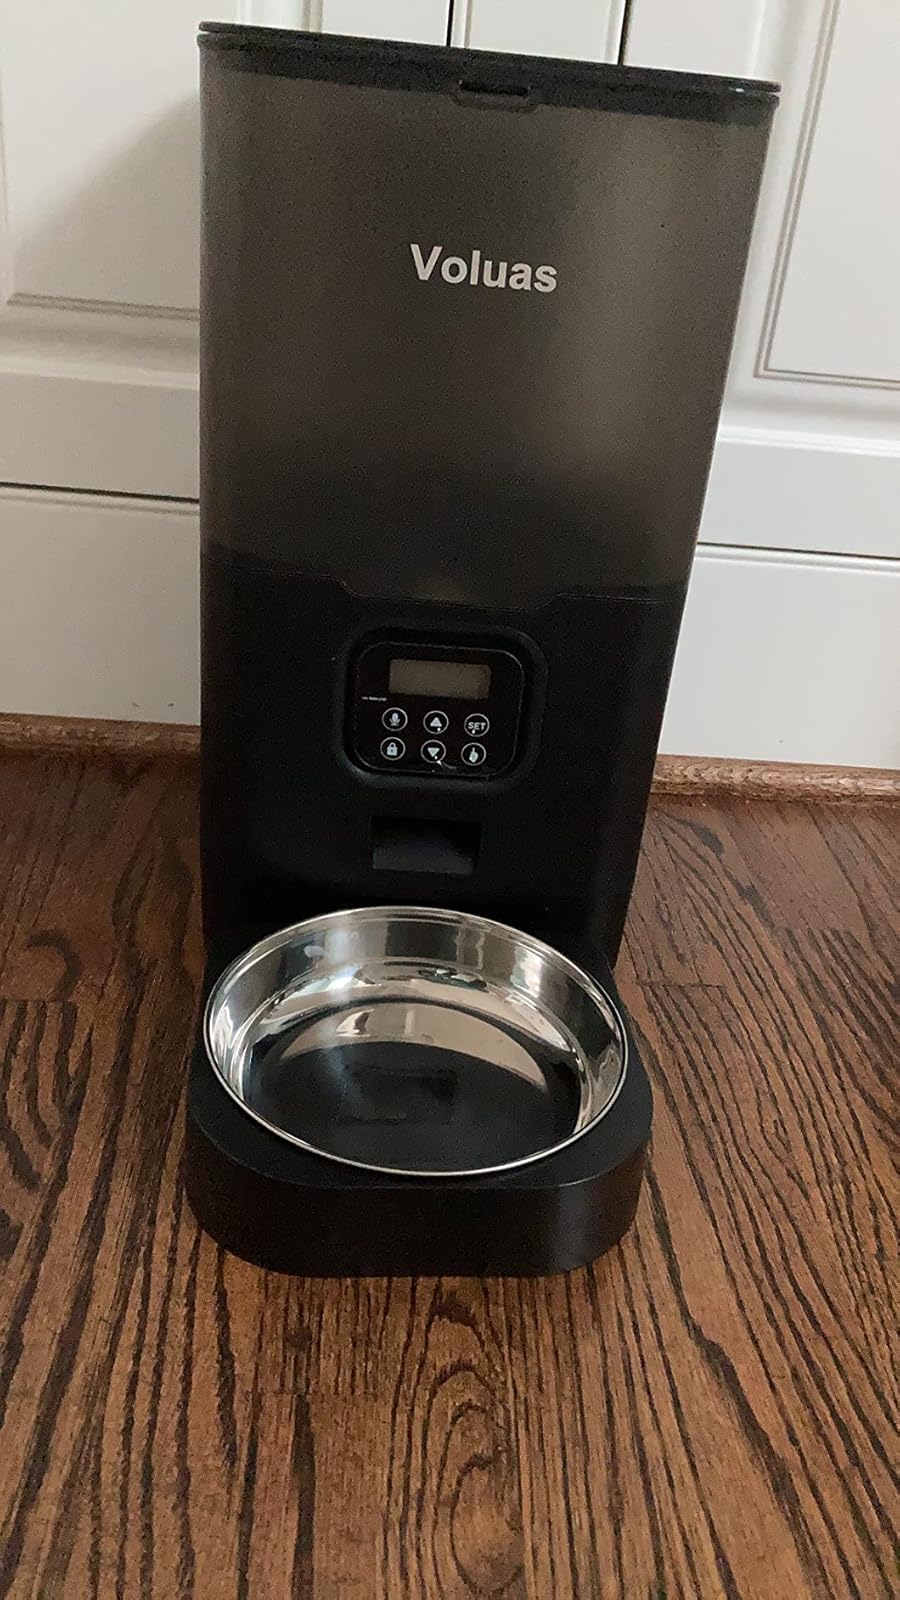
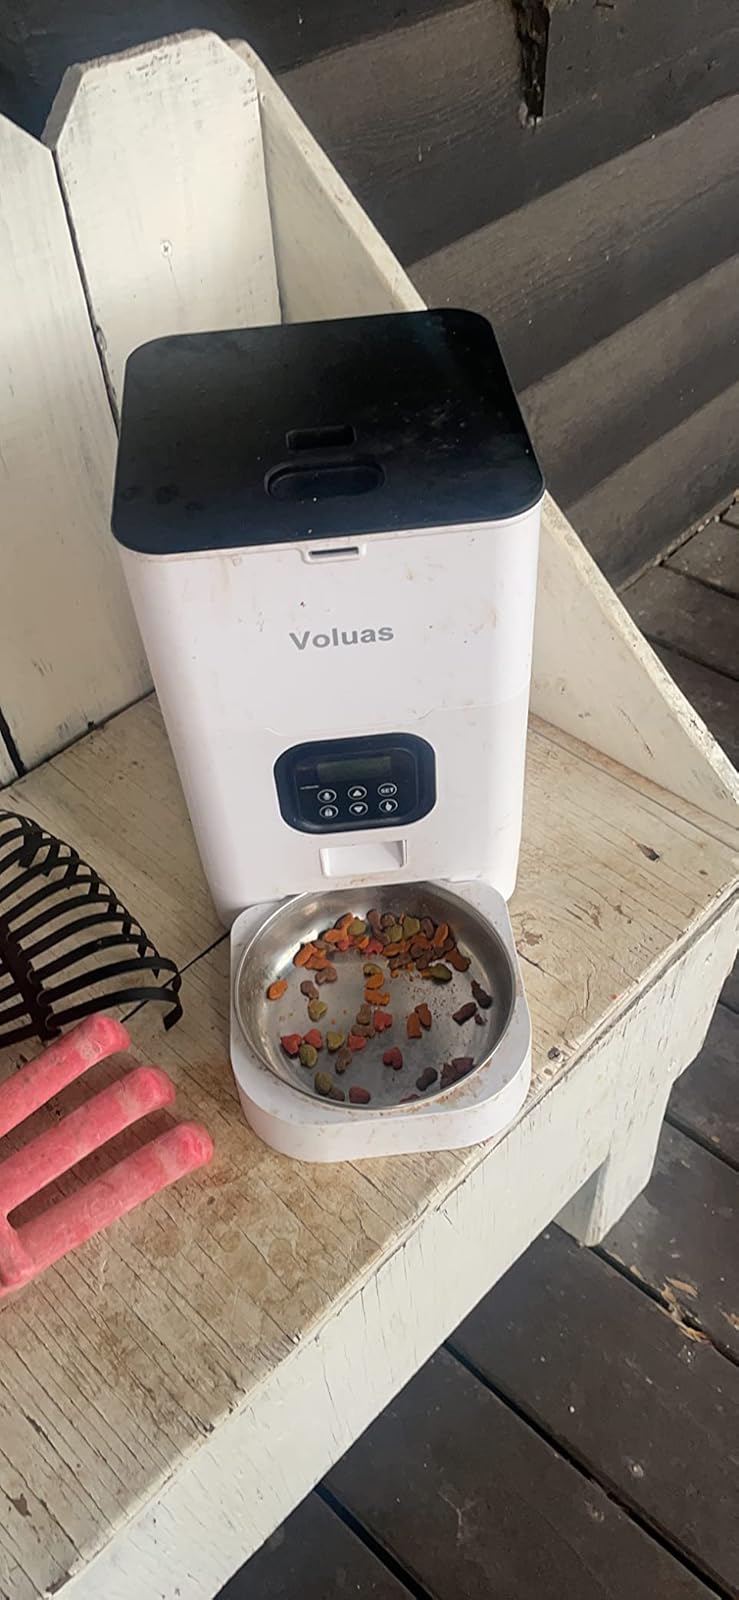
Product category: items_feeder
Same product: no